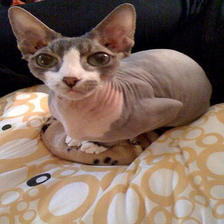
Species: cat
Breed: Sphynx